Western wear

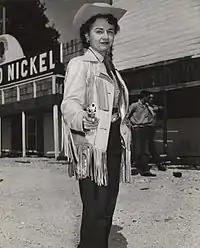
Woman wearing fringe jacket and hat, United States, 1953

Western wear is a category of men's and women's clothing which derives its unique style from the clothes worn in the 19th century Wild West. It ranges from accurate historical reproductions of American frontier clothing, to the stylized garments popularized by Western film and television or singing cowboys such as Gene Autry and Roy Rogers in the 1940s and 1950s. It continues to be a fashion choice in the West and Southwestern United States, as well as people associated with country music or Western lifestyles, for example the various Western or Regional Mexican music styles. Western wear typically incorporates one or more of the following: Western shirts with pearl snap fasteners and vaquero design accents, blue jeans, cowboy hat, a leather belt, and cowboy boots.